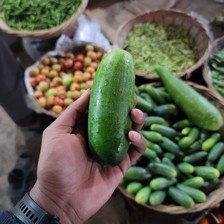
Label: cucumber